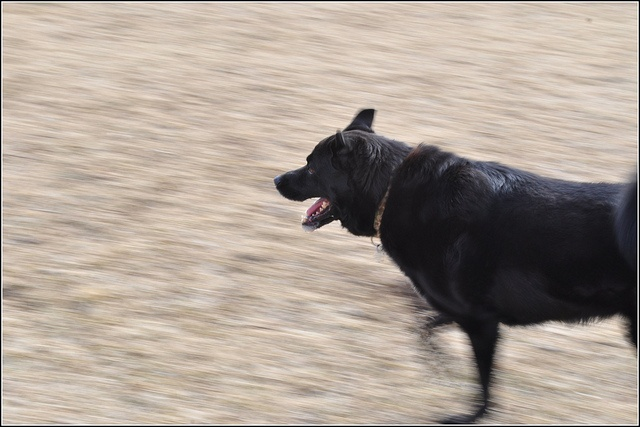
A BLACK DOG WITH MOUTH GAPING RUNS IN THE SHORELINE
The dog is playing outside with its owner.
A black dog with collar running in dirt area.
A black dog with his mouth open running on the ground.
A black dog goes trotting through the grass.